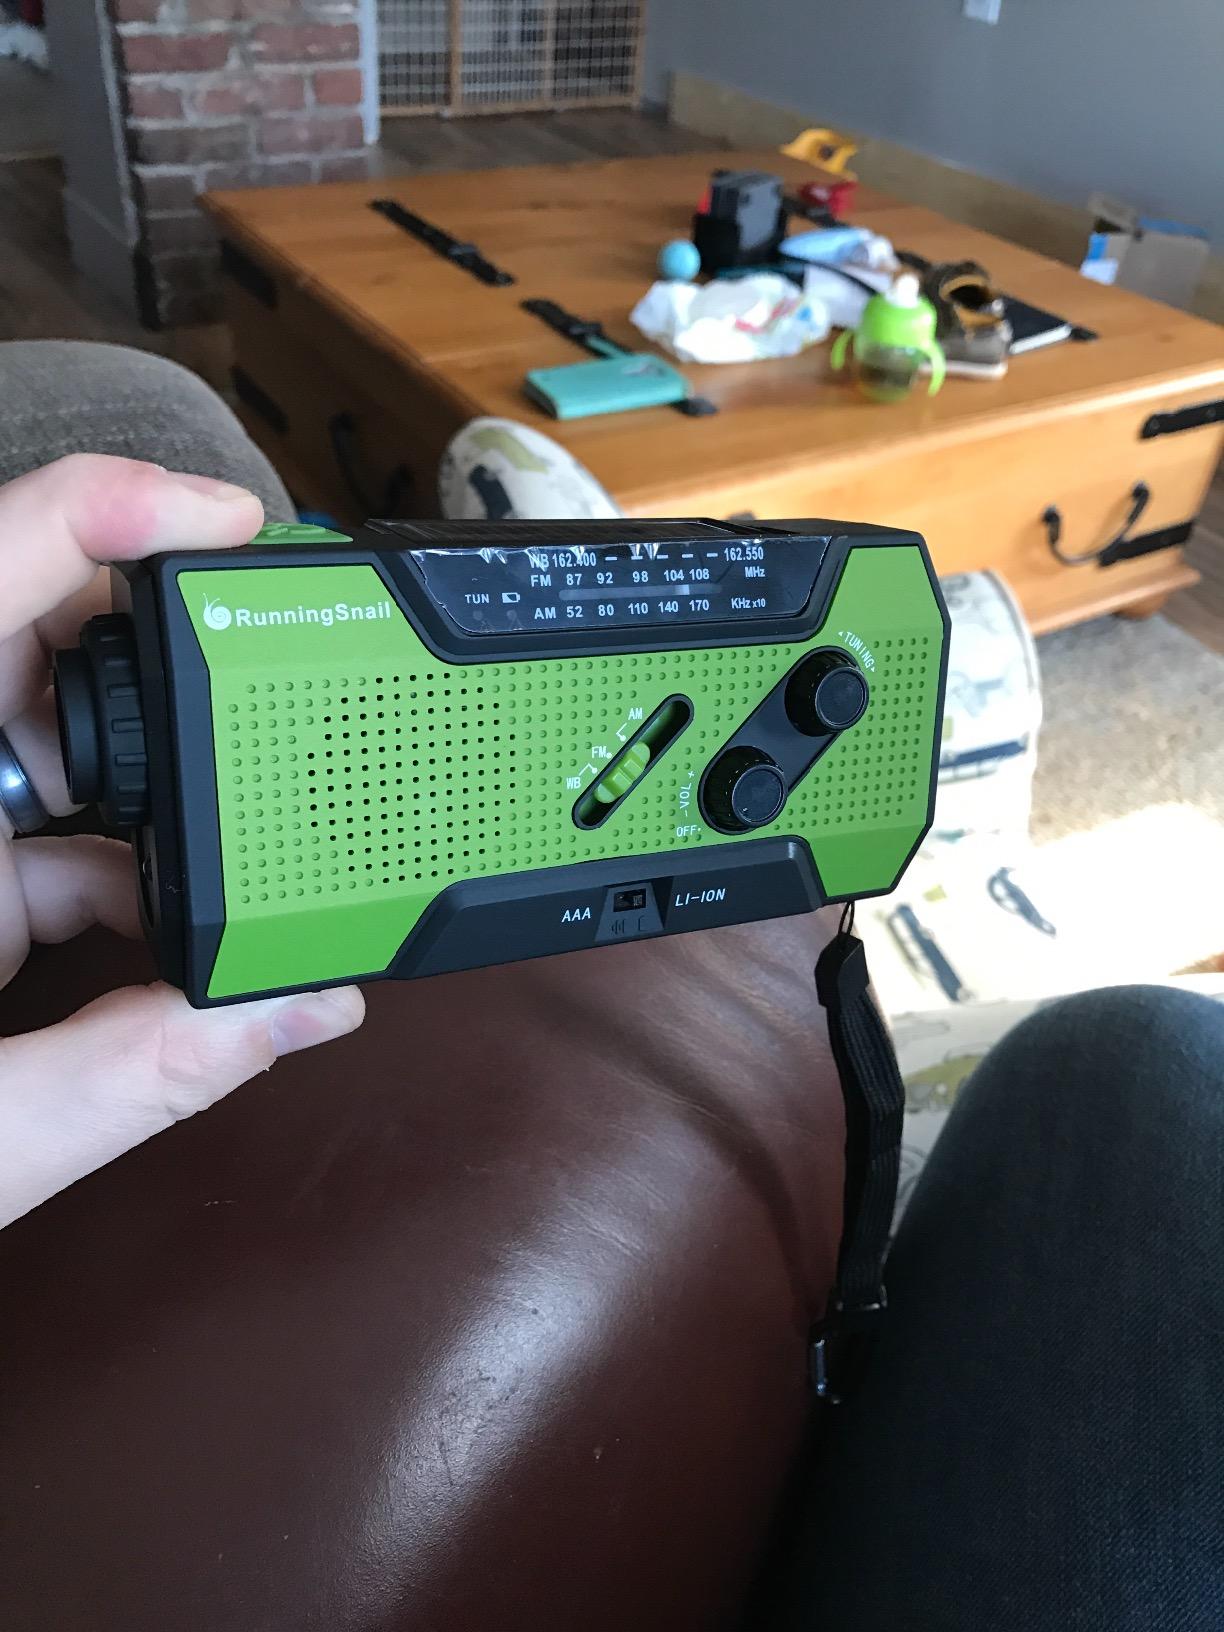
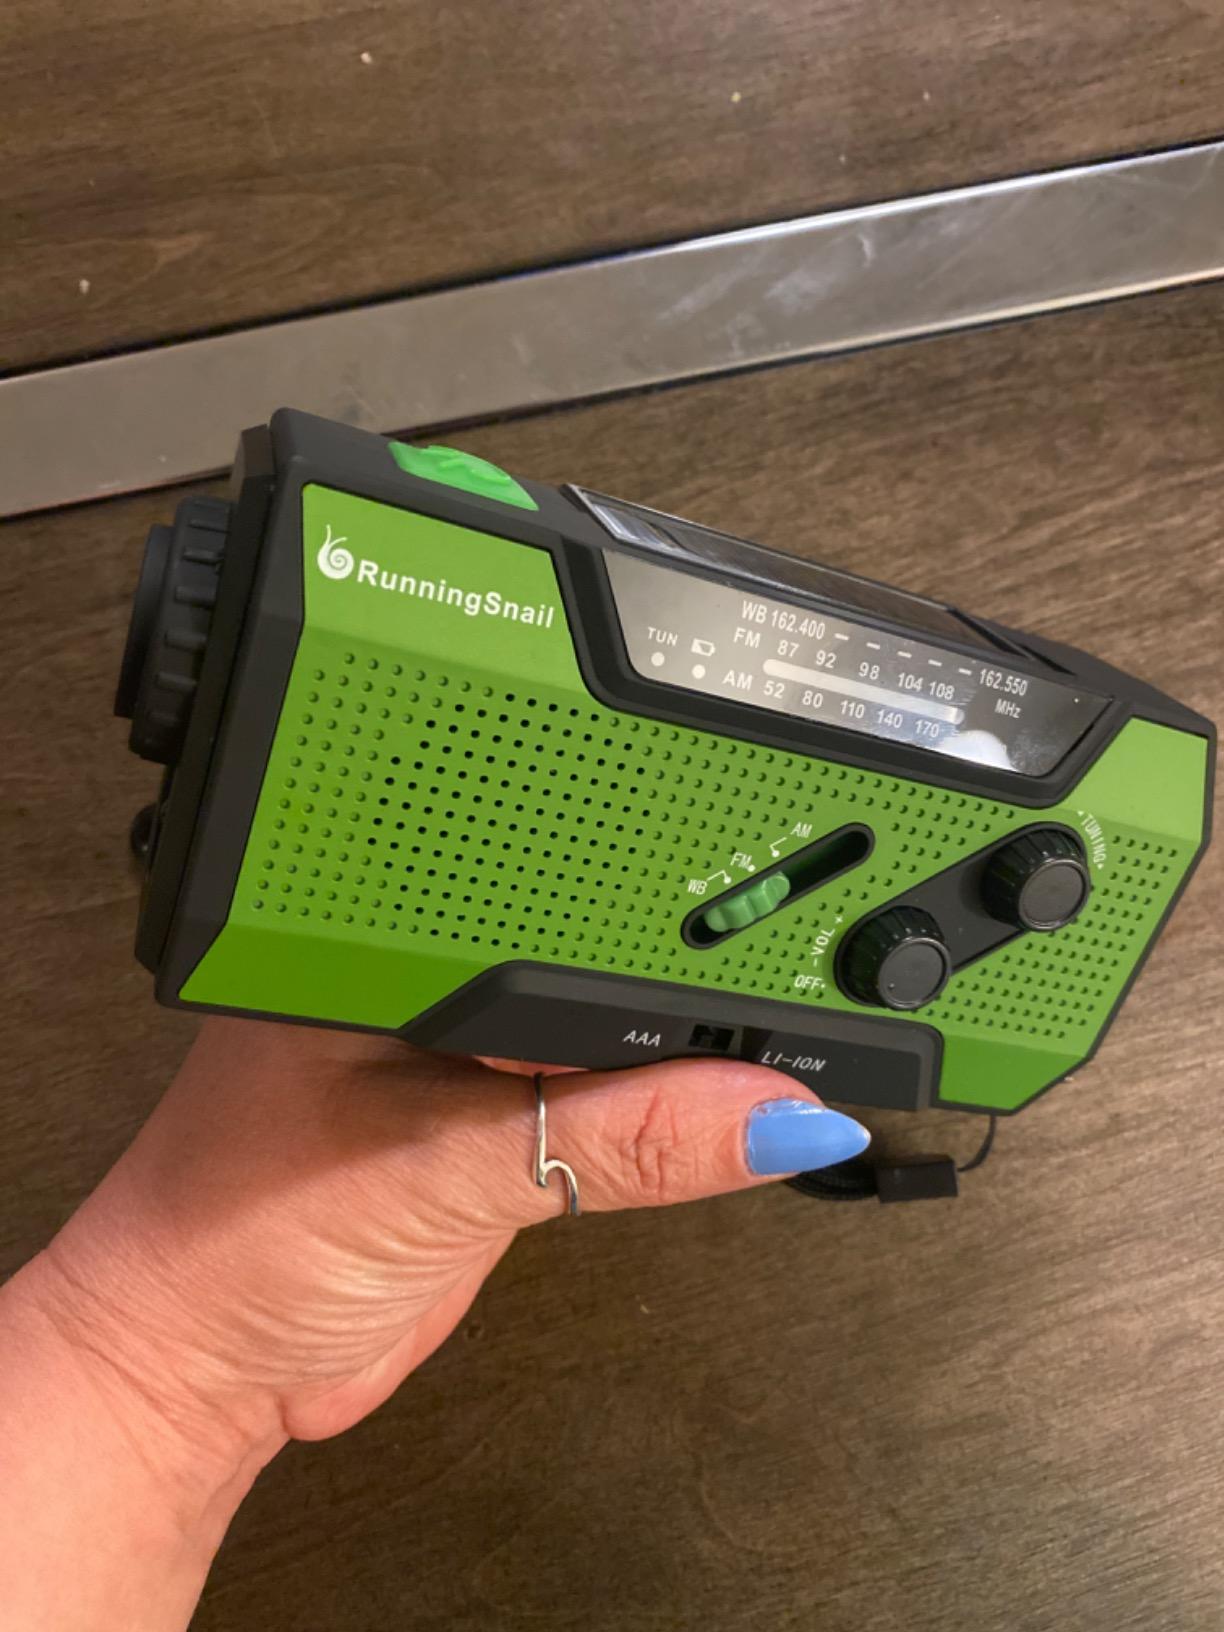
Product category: radio
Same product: yes